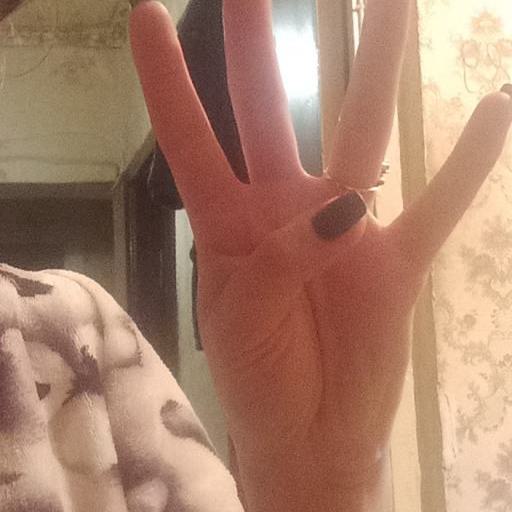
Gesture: four